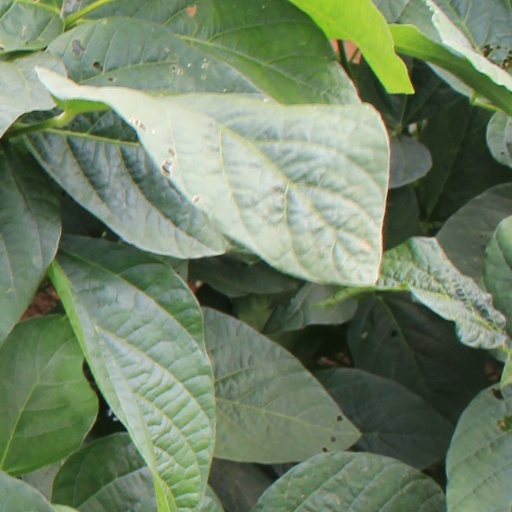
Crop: soybean